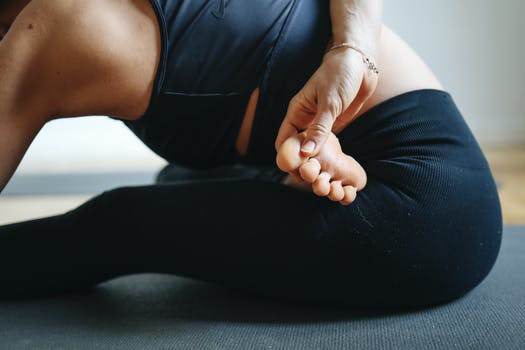
Label: No Watermark